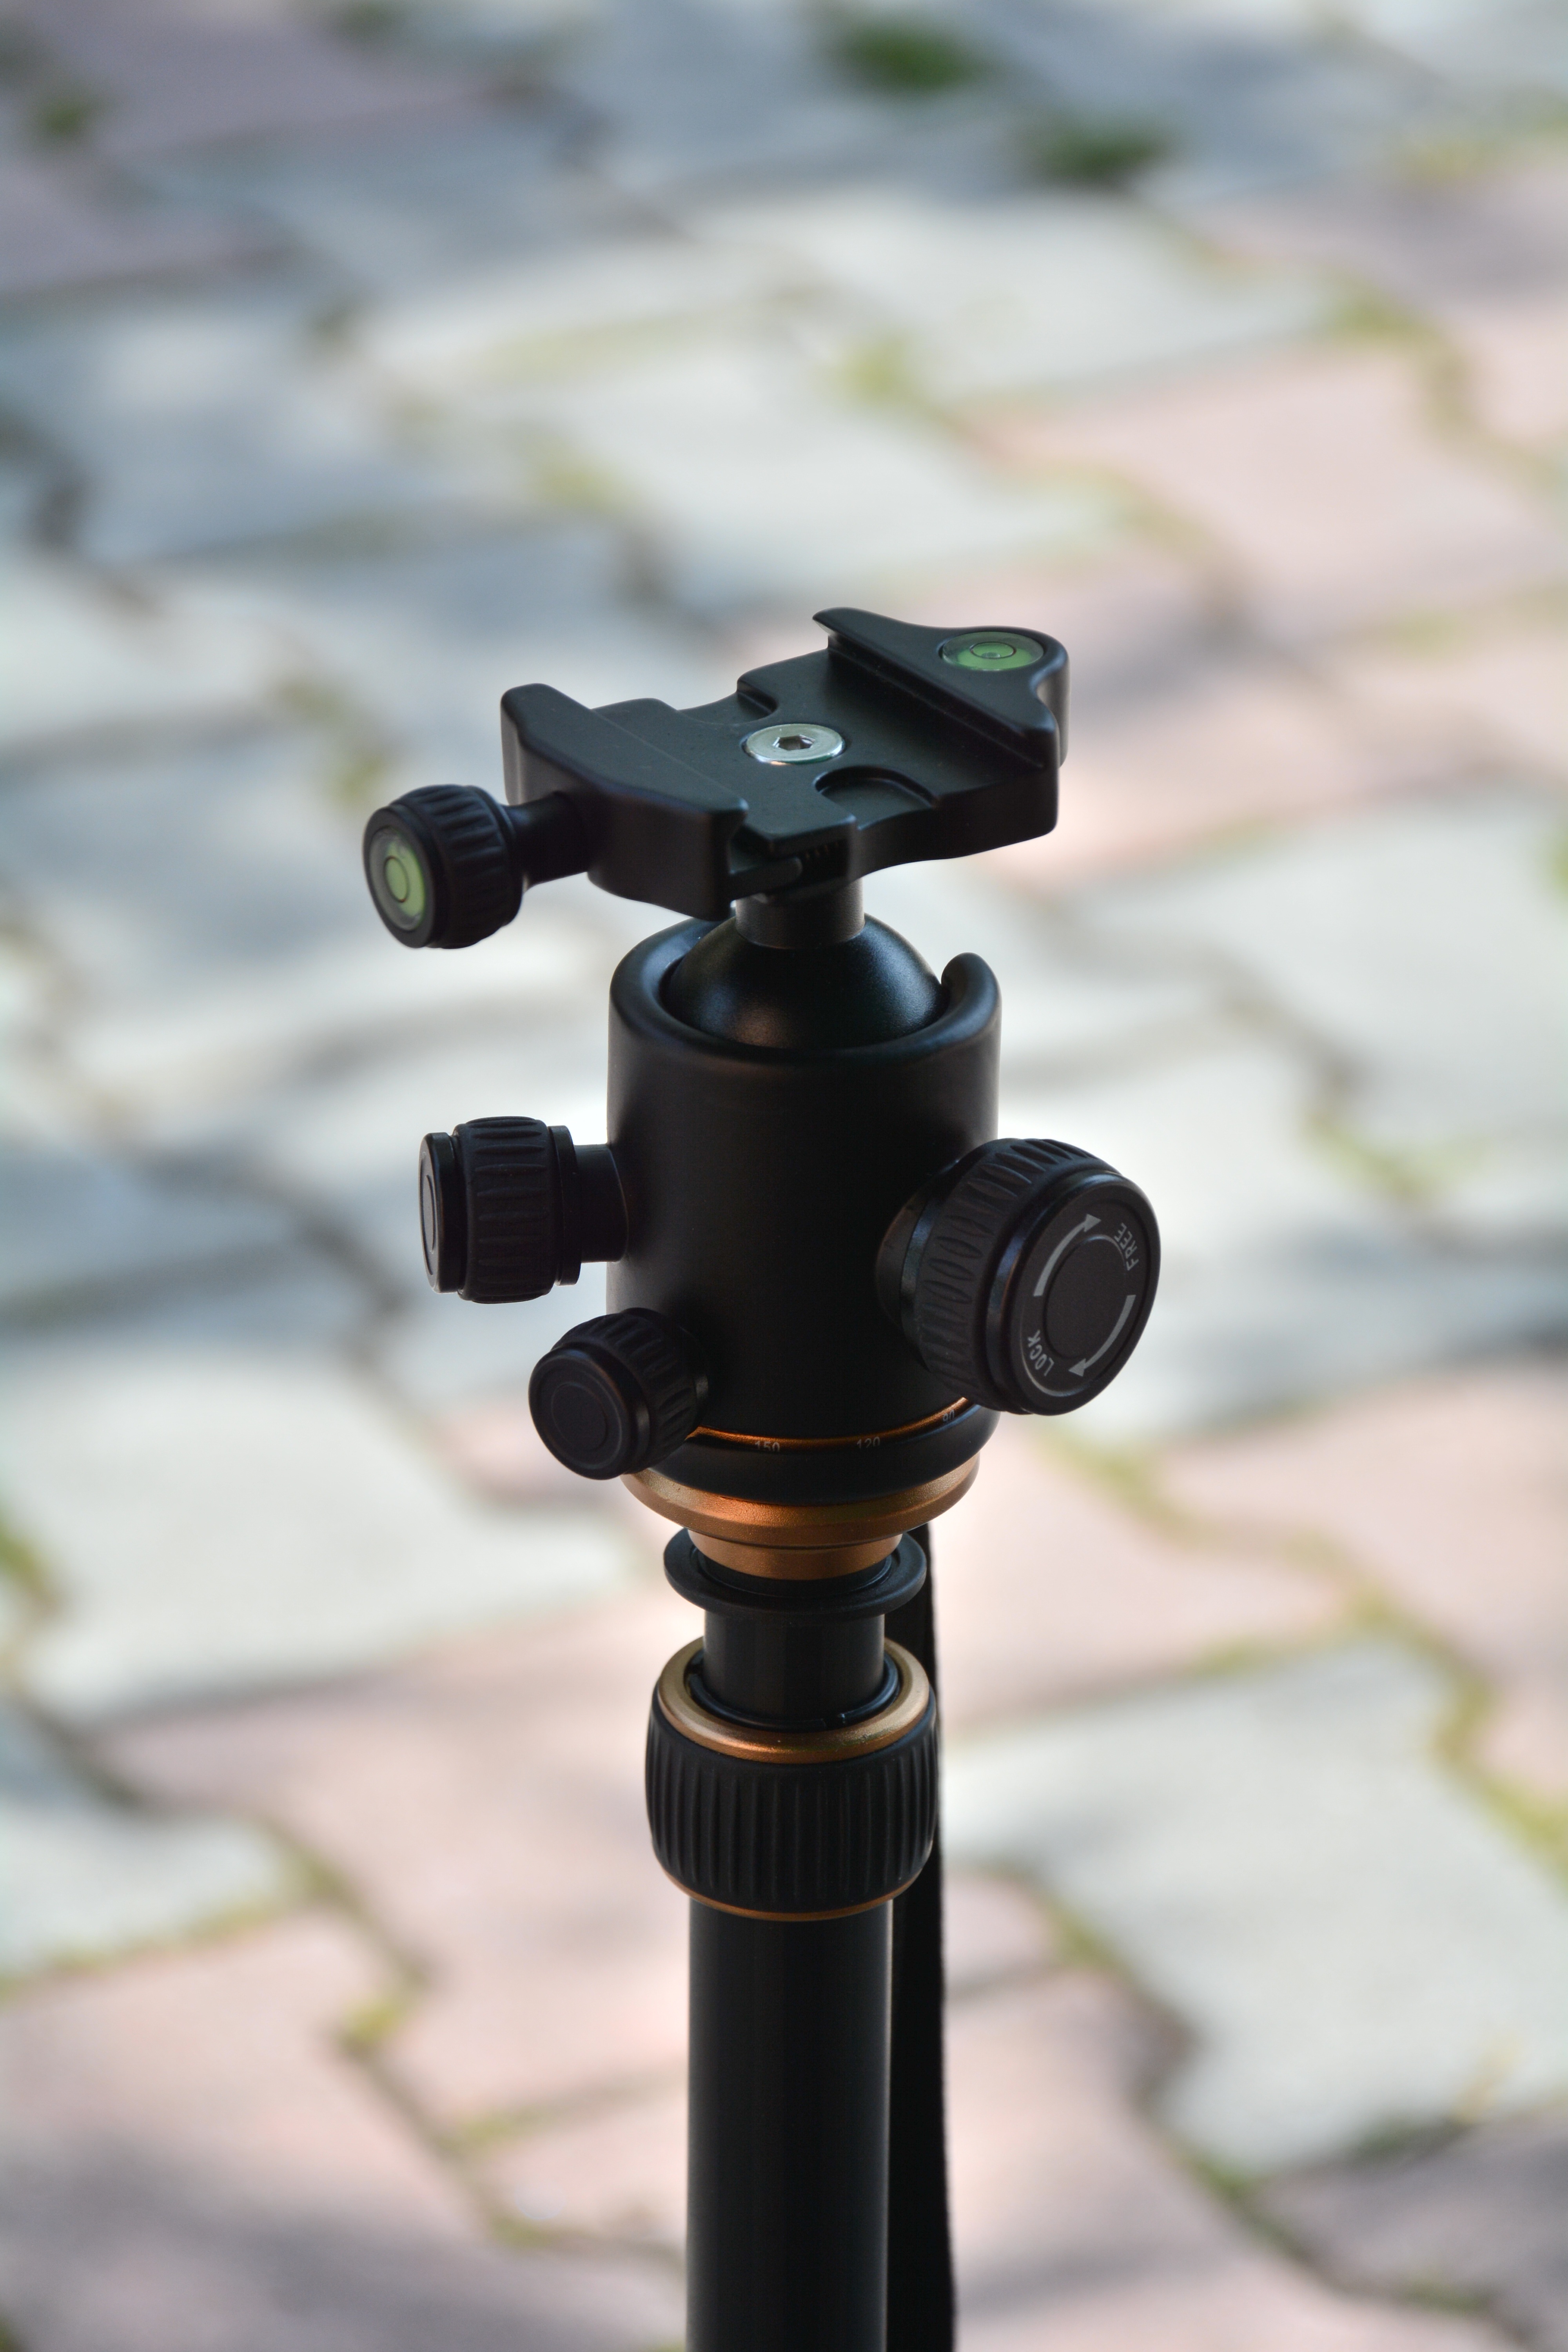
photography, green, tripod, ball head, head plate, single lens reflex camera, cameras optics, camera accessory